History of political Catalanism

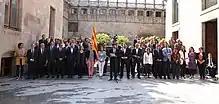
Carles Puigdemont announces the date and question for the 2017 Catalan independence referendum on June 9, 2017.

The dictatorship banned nationalist parties. Acció Catalana’s moderate leader Jaume Bofill i Mates exiled himself to Paris, with Lluís Nicolau d'Olwer taking charge. A radical faction led by Antoni Rovira i Virgili split, launching " in 1927, later forming Acció Republicana de Catalunya.